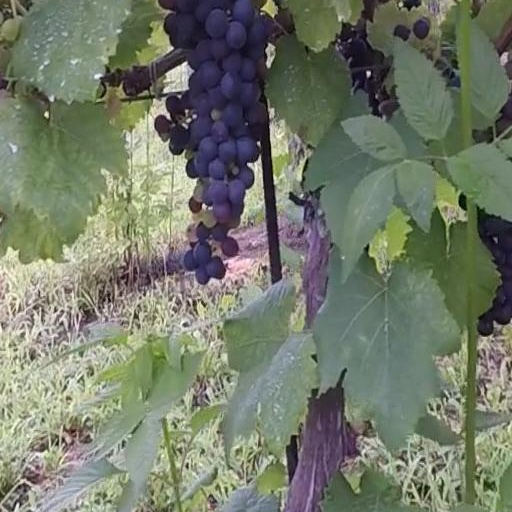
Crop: grape